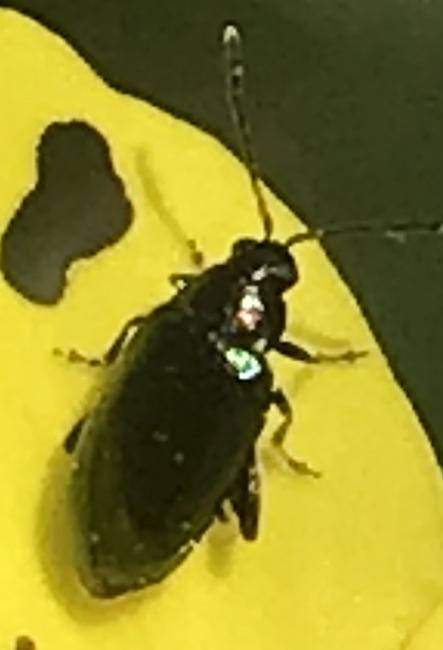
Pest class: crucifer_flea_beetle